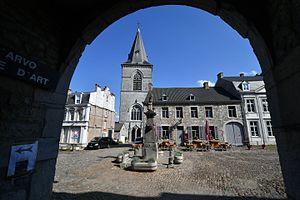
Limbourg est une ville francophone de Belgique située en Région wallonne dans l'est de la province de Liège, arrondissement de Verviers, et dominant la Vesdre.